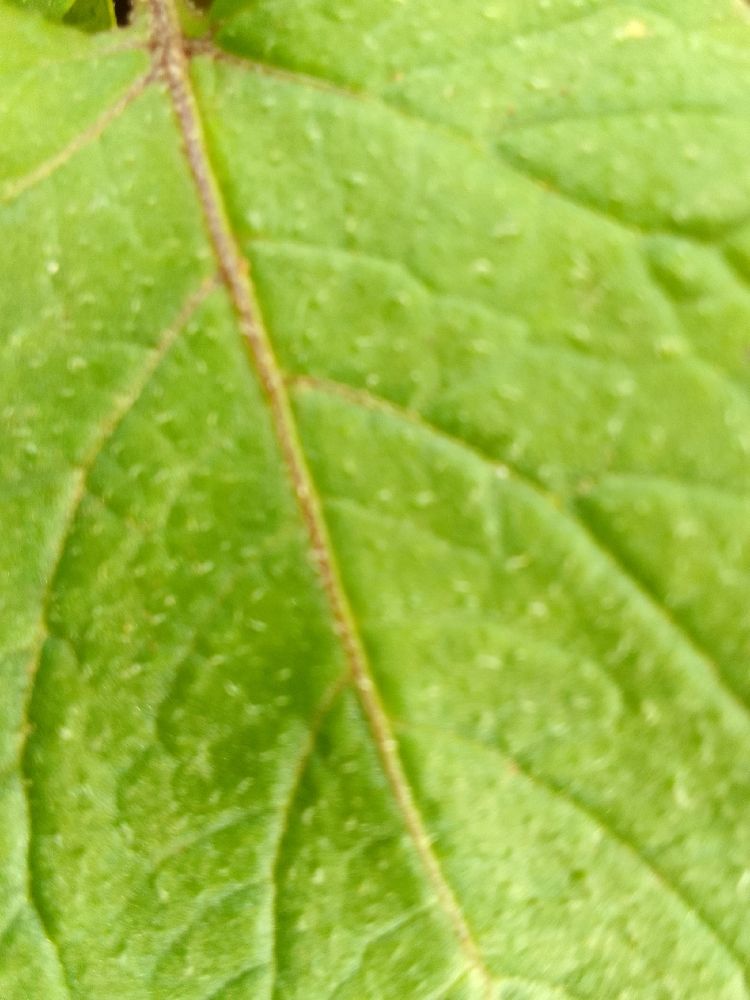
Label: Healthy